Colonialism

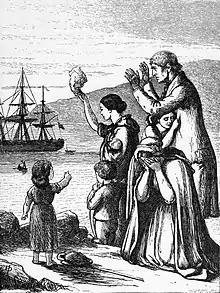
Irish leaving Ireland, many in response to the Great Famine in the 1840s

The populations of some colonial territories, such as Canada, enjoyed relative peace and prosperity as part of a European power, at least among the majority. Minority populations such as First Nations peoples and French-Canadians experienced marginalisation and resented colonial practices. Francophone residents of Quebec, for example, were vocal in opposing conscription into the armed services to fight on behalf of Britain during World War I, resulting in the Conscription crisis of 1917. Other European colonies had much more pronounced conflict between European settlers and the local population. Rebellions broke out in the later decades of the imperial era, such as India's Sepoy Rebellion of 1857.